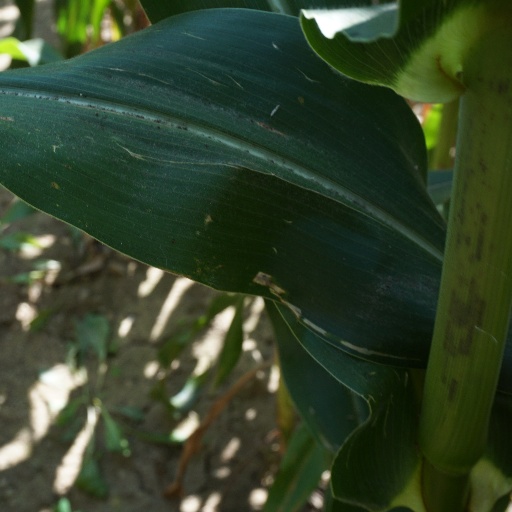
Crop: maize; corn